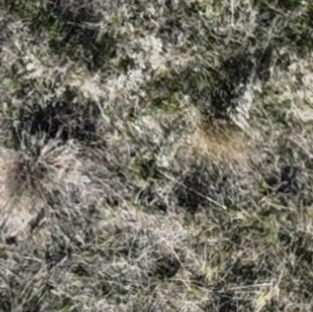
Month: october